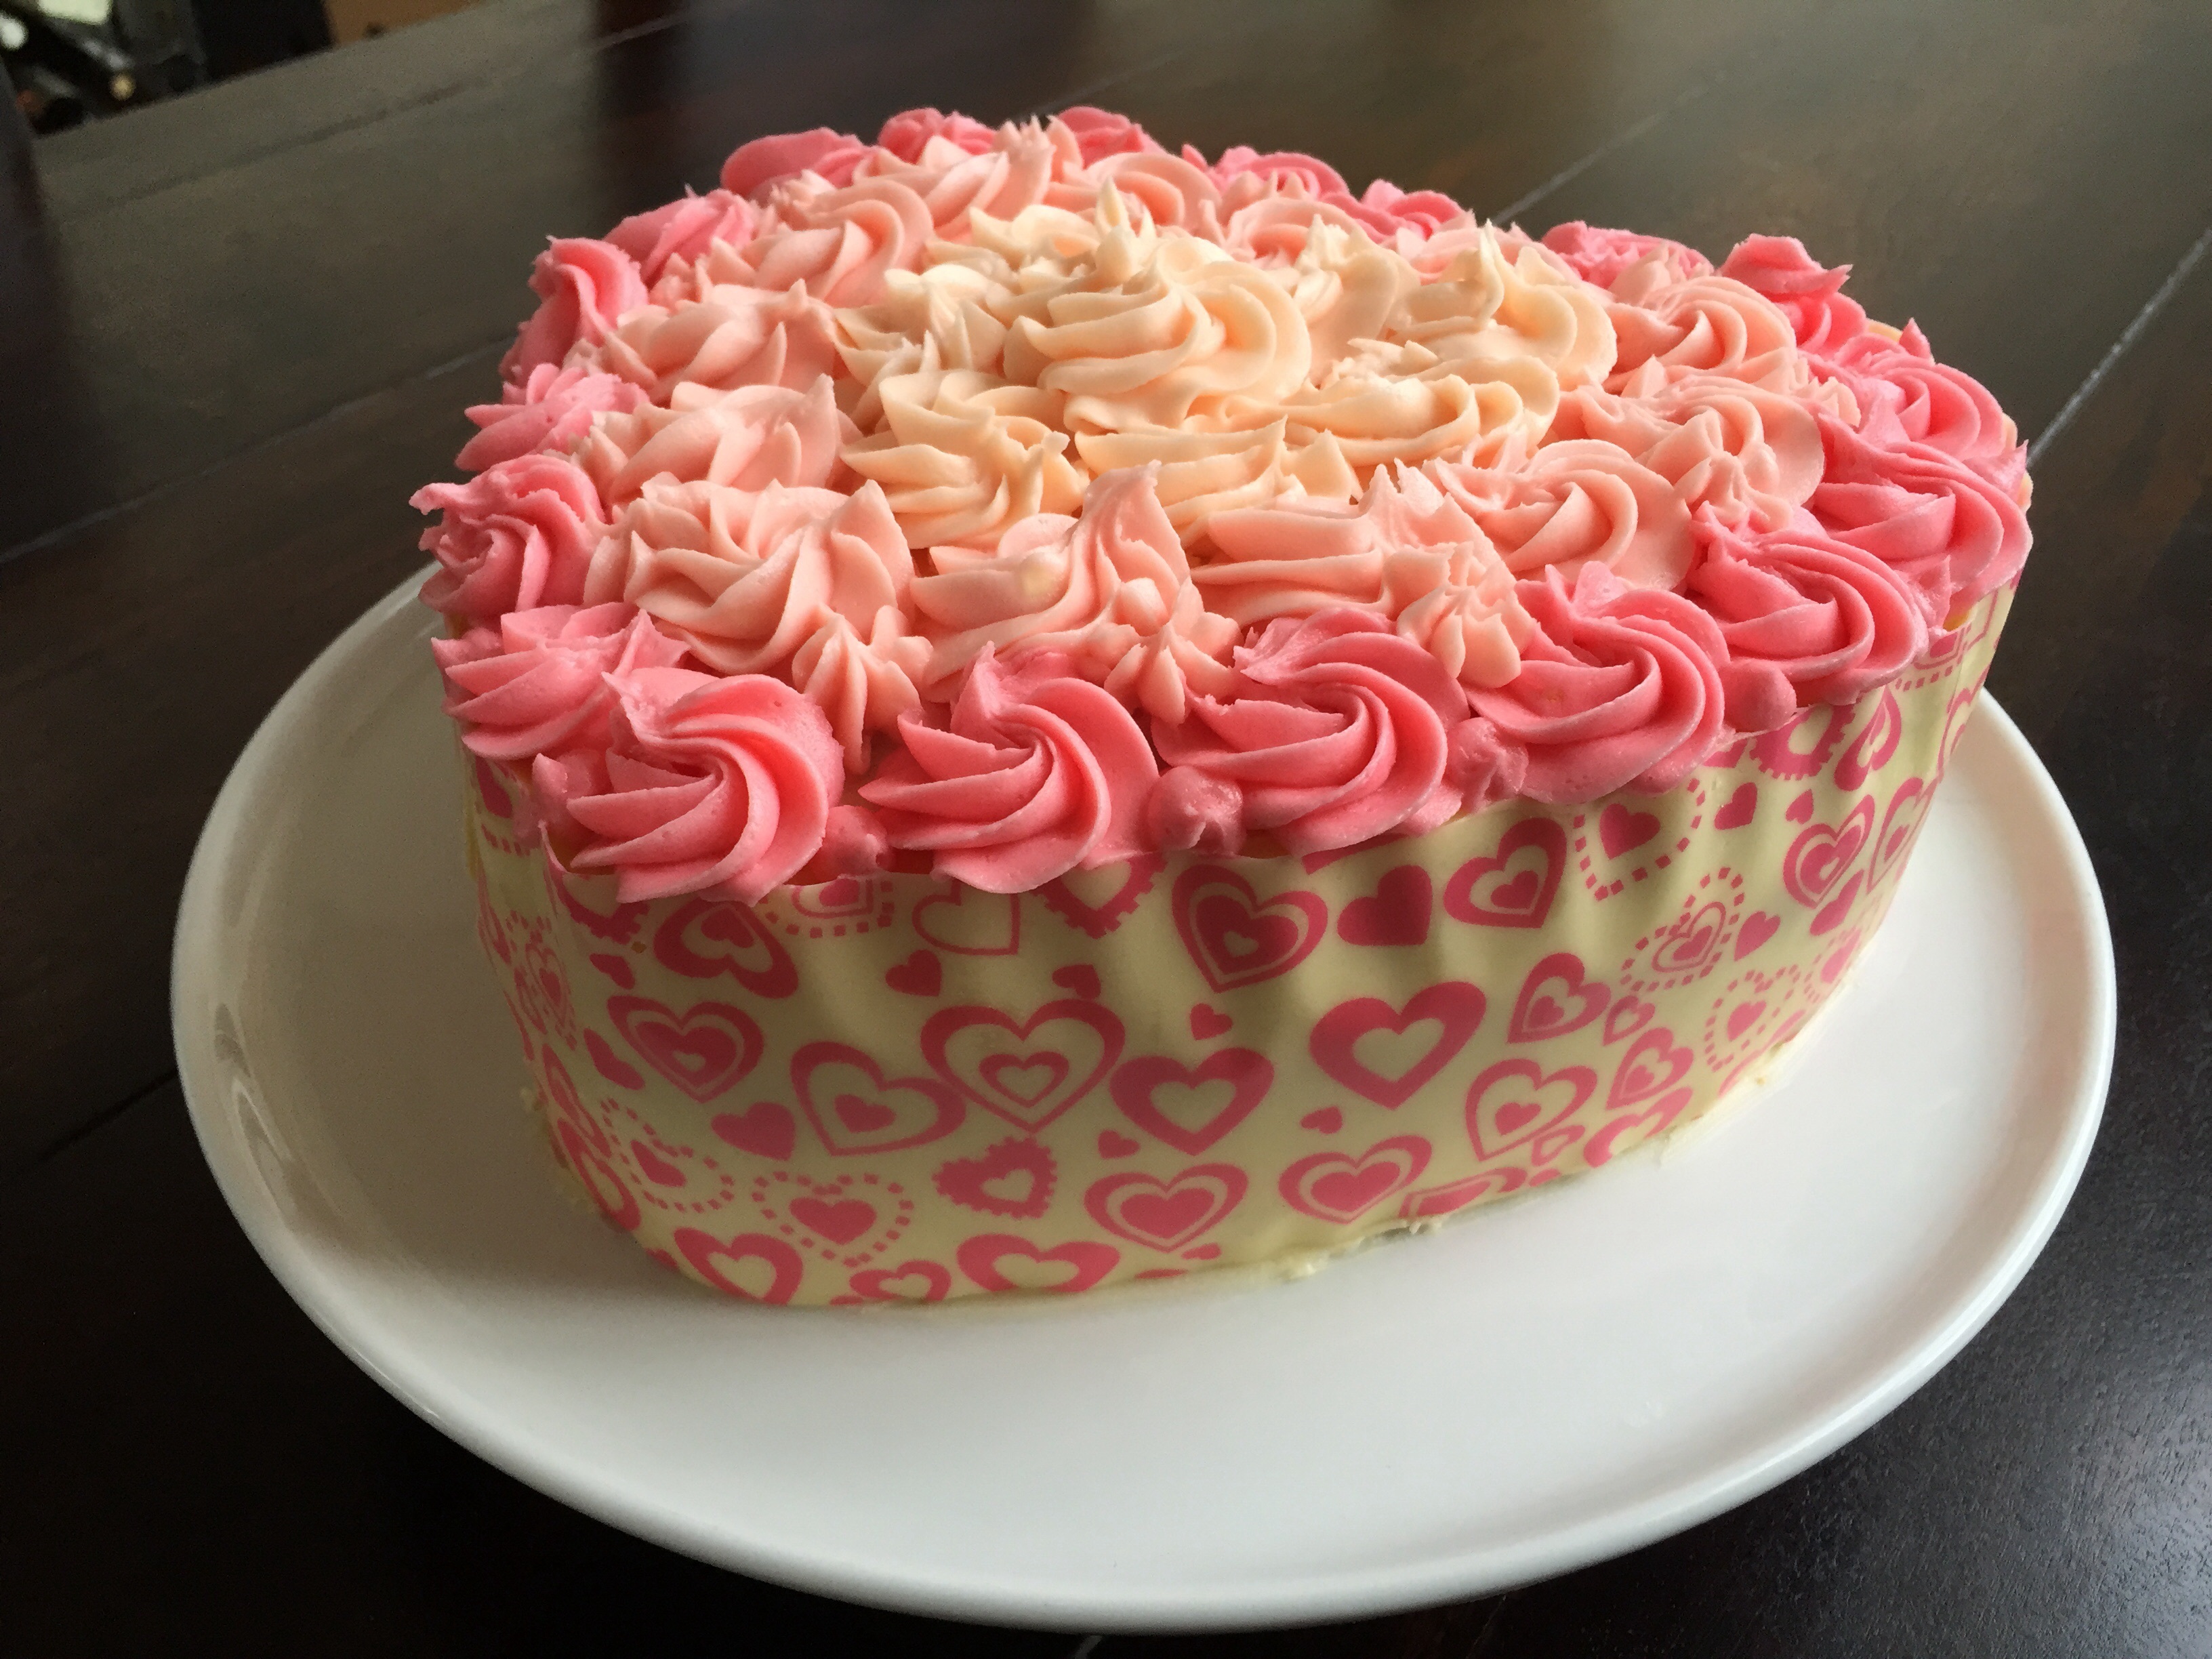
flower, heart, food, produce, pink, cupcake, dessert, cake, birthday cake, roses, icing, torte, sugar paste, buttercream, cake decorating, butter cream